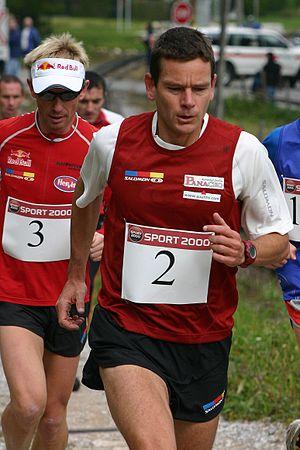
Jonathan Craig Wyatt est un athlète néo-zélandais spécialiste des courses de fond et de la course en montagne. Il est sextuple champion du monde de course en montagne, champion du monde de course en montagne longue distance 2007 et a remporté 8 Grand Prix WMRA. Il est le mari d'Antonella Confortola et l'actuel président de l'Association mondiale de course en montagne.